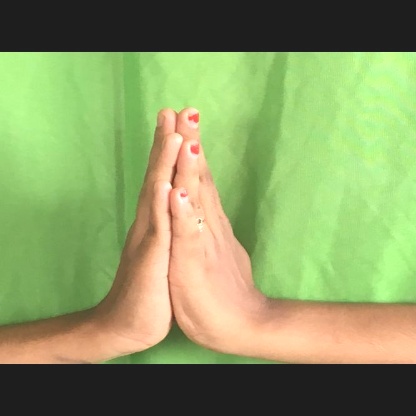
Mudra: Anjali